Thomas de Foix-Lescun

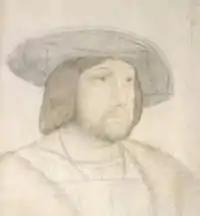
Marshal Thomas de Foix-Lescun. Drawing from the 16th century by Jean Clouet.

Thomas de Foix-Lescun (died 3 March 1525), commonly known as Lescun, was a French commander during the Italian War of 1521, and the brother of Odet de Foix, Vicomte de Lautrec, André de Foix, Lord of Lesparre and Françoise de Foix.